French ironclad Marceau

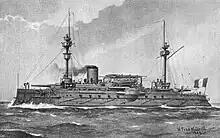
Illustration of "Marceau" as originally built

"Marceau" was ordered in October 1880 and her contract was awarded on 27 December 1880, but work did not begin assembling material until 27 January 1882. Her keel was not laid down until 28 November at the shipyard in La Seyne-sur-Mer. Work proceeded slowly, and she was not launched until 24 May 1887. This was a result of the influence of Admiral Théophile Aube, who was the Minister of Marine in 1886–1887; Aube was a staunch advocate of the so-called and opposed new battleship construction. Fitting out work was completed much more quickly, however, and she was commissioned to begin sea trials on 27 January 1890. Her initial testing was delayed until September, and she was not fully manned until 17 January 1891. Her official acceptance trials were carried out in February and March, and she was placed into full commission on 14 March.